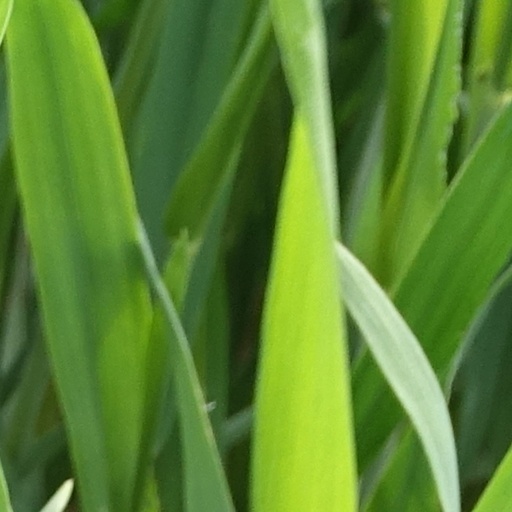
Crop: wheat